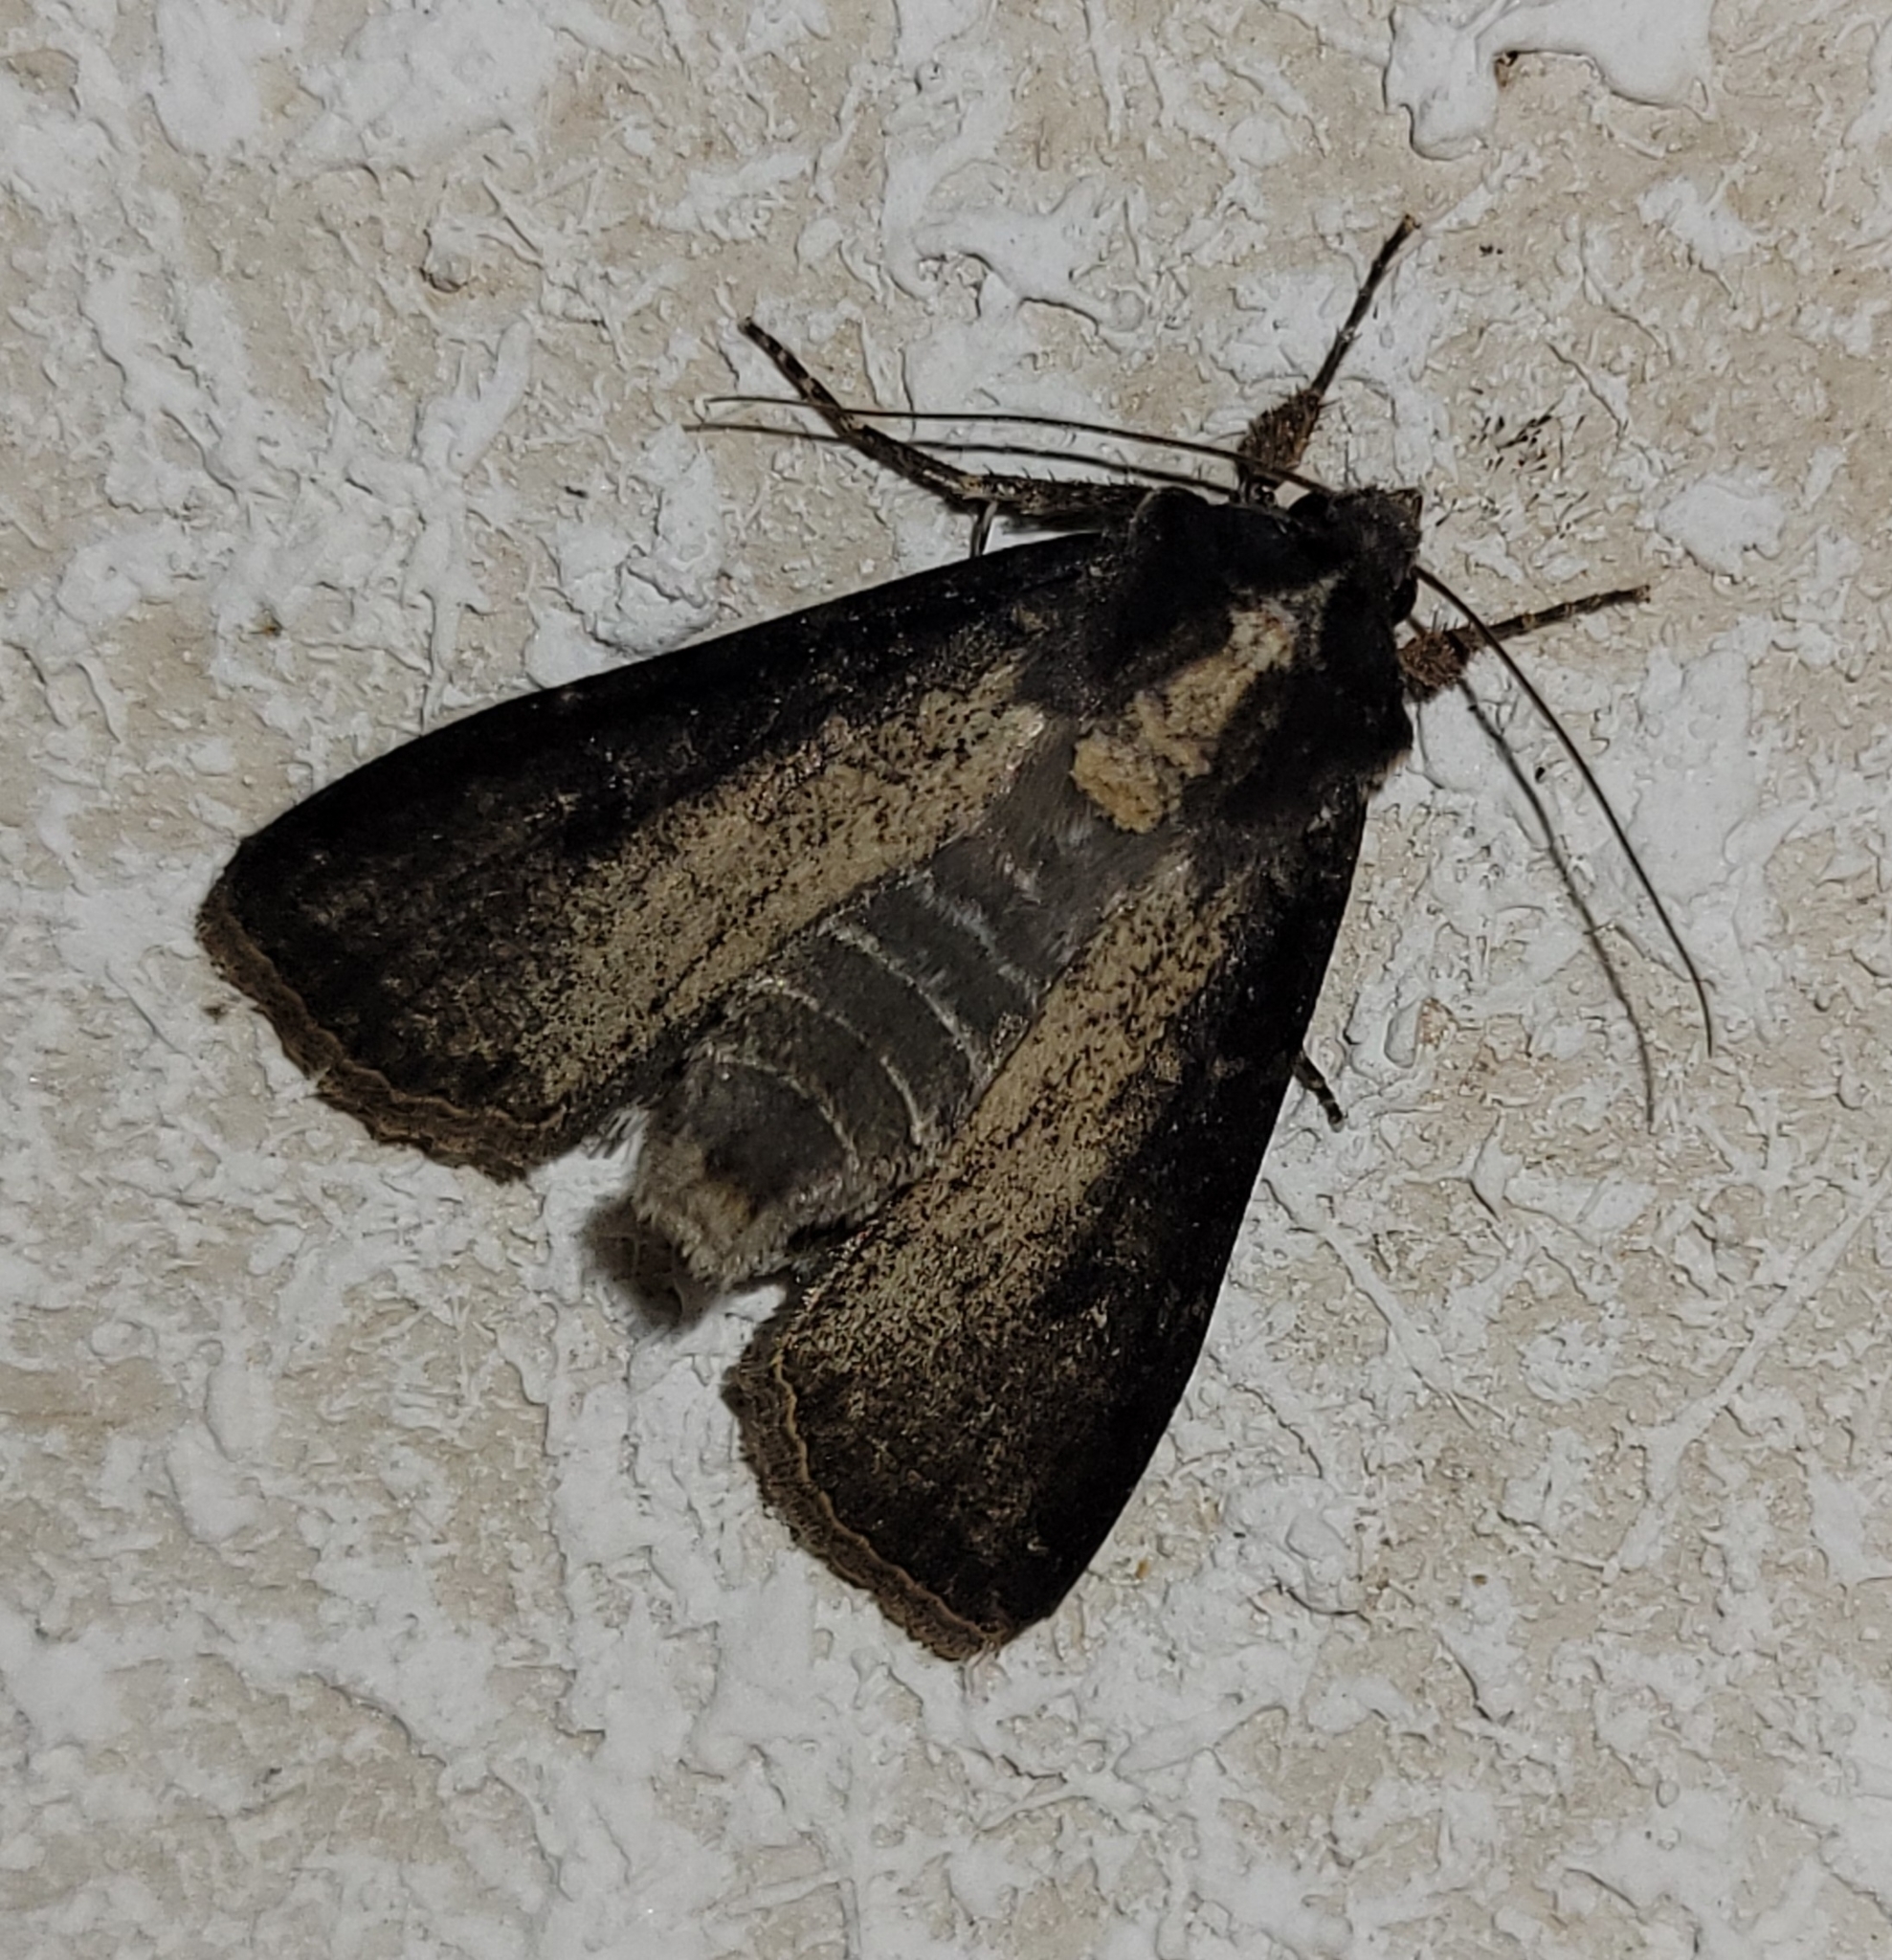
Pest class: cutworms